François de Chevert

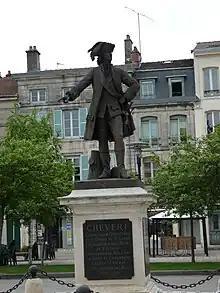

Chevert was born in Verdun, Meuse. He entered service in 1706, became major in Beauce's regiment in Toul in 1728, later in 1739 lieutenant-colonel. He distinguished himself in Flanders, Piedmont and Germany and was rewarded by a more important command, as lieutenant-colonel of a grenadier regiment. As part of the French force, he and his grenadiers effected the bloodless capture of Prague in 1741 during the War of the Austrian Succession. At the end of the Austrian Siege of Prague the following year he defended the city for eighteen days with only 1,800 men not sick or wounded, surrendering on honourable terms on 26 December. Promoted to brigadier, he took part in the operations in the Dauphiné and Italy, most famously in the Battle of Casteldelfino, and became maréchal-de-camp in 1744.